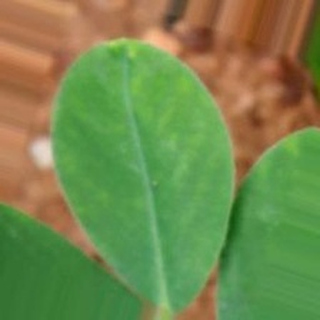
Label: healthy_groundnut